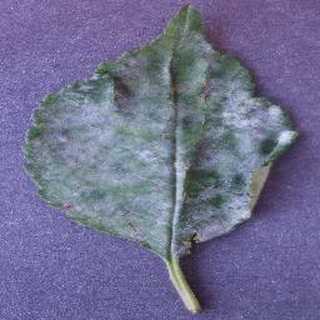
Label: cherry_powdery_mildew